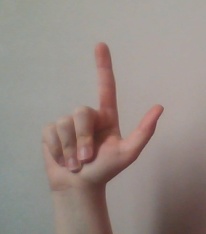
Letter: laam